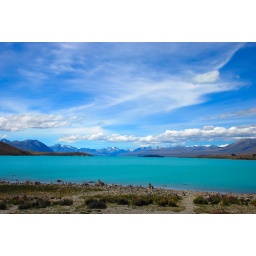
view north from the town of lake tekapo over the lake - i didnt ask why kiwis like to stack rocks